My Dear Killer

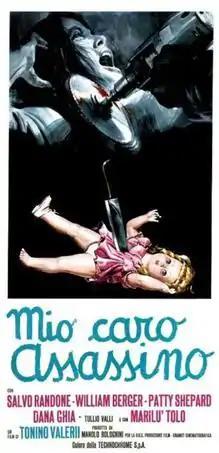

My Dear Killer is a 1972 Italian-Spanish giallo film directed by Tonino Valerii and starring George Hilton, Marilù Tolo, Patty Shepard, Helga Line, Salvo Randone and William Berger. Some critics considered it "one of the best films in the thriller genre" and as "one of the best, most vibrant and well designed products of Italian giallo."